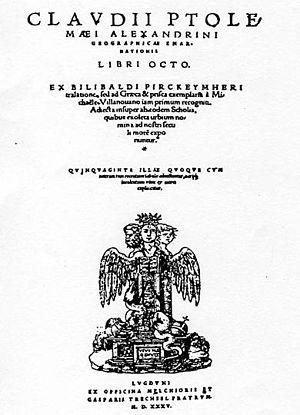
Michel Servet, né vers 1511 à Villanueva de Sigena dans le Royaume d'Aragon et mort le 27 octobre 1553 à Genève, est un médecin et un théologien espagnol, naturalisé français en 1548.